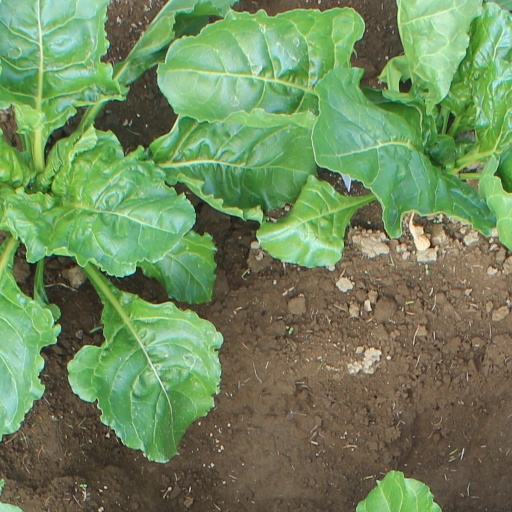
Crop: sugar beet